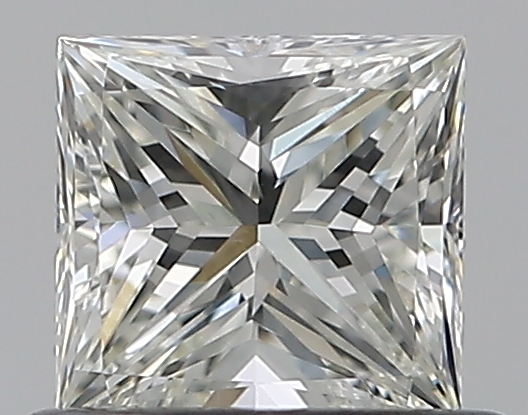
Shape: princess
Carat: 0.5
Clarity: VS2
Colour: J
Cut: VG
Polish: VG
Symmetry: GD
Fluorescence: N
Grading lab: GIA
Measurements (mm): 4.58 x 4.42 x 3.16